Wales at the Rugby World Cup

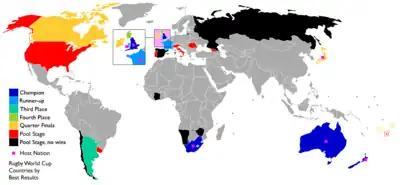
Map of nations best results, excluding nations which unsuccessfully participated in qualifying tournaments.

The Rugby World Cup is a rugby union tournament held every four years and contested by the men's national teams of the member unions of World Rugby. The Wales national rugby union team has participated in all ten Rugby World Cup tournaments. Up to and including 2015, hosting of the tournament alternated between traditional rugby heartlands in the southern hemisphere and those in Europe. Wales was the primary host in 1999, with Cardiff's Millennium Stadium built to coincide with the event, and the other three tournaments played in Europe have also used venues in Wales to some degree. Cardiff's Millennium Stadium and its predecessor, the Cardiff Arms Park, will have hosted a total 21 matches over a total of four World Cups. This is the largest number of World Cup games hosted by one venue.